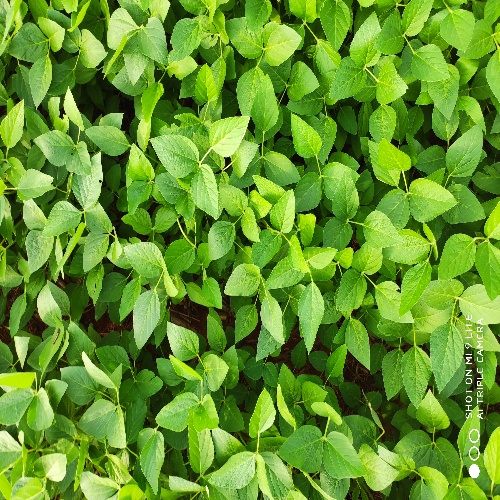
Label: Caterpillar